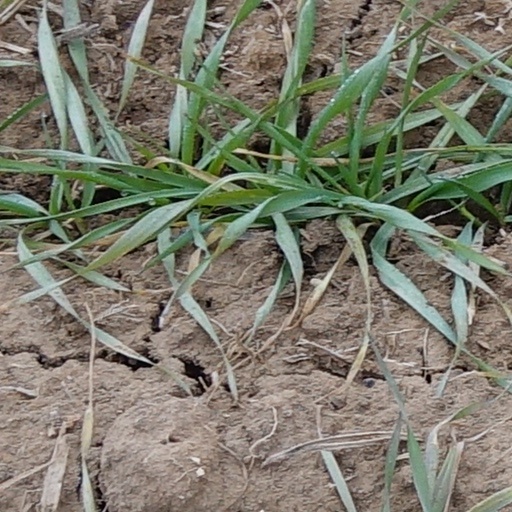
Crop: wheat